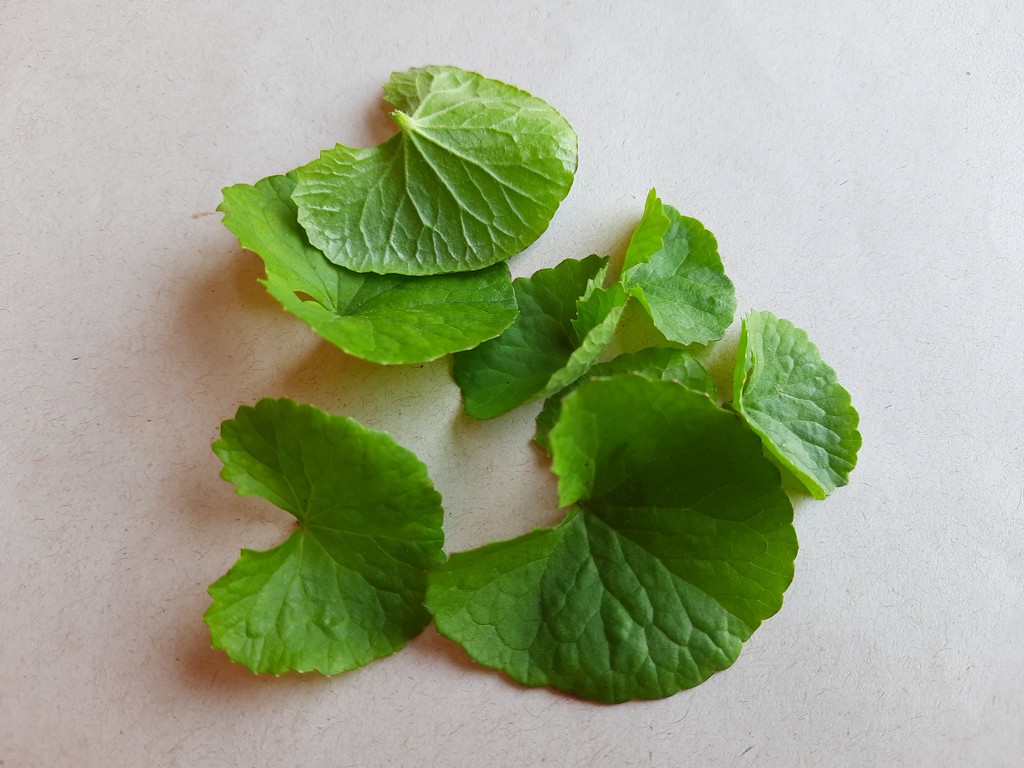
Label: Healthy